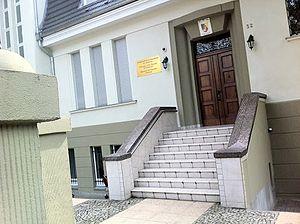
Voici les représentations diplomatiques du Cameroun à l'étranger: